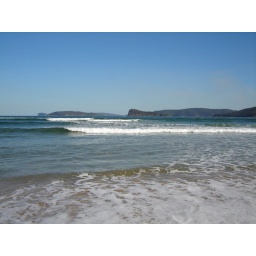
Umina beach with lion island in the background